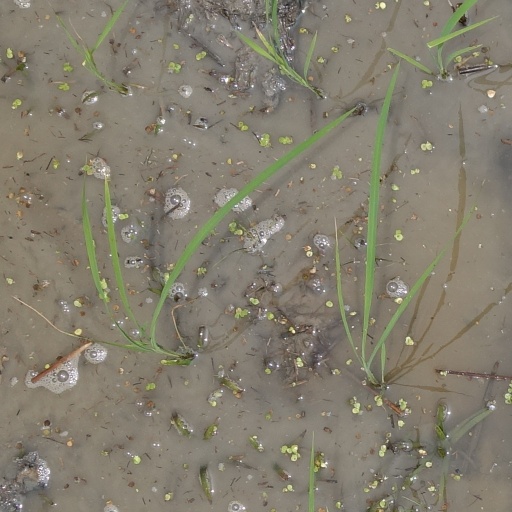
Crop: rice